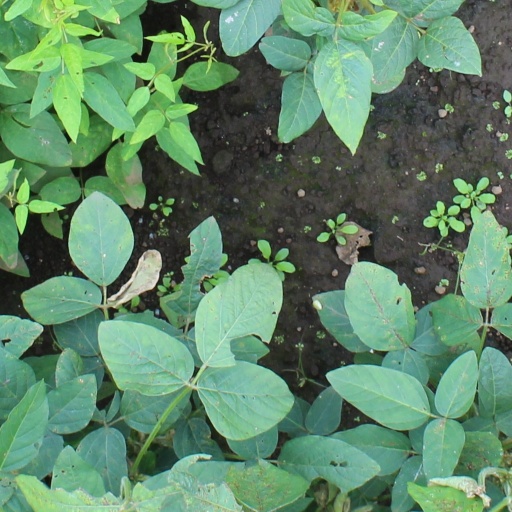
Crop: soybean